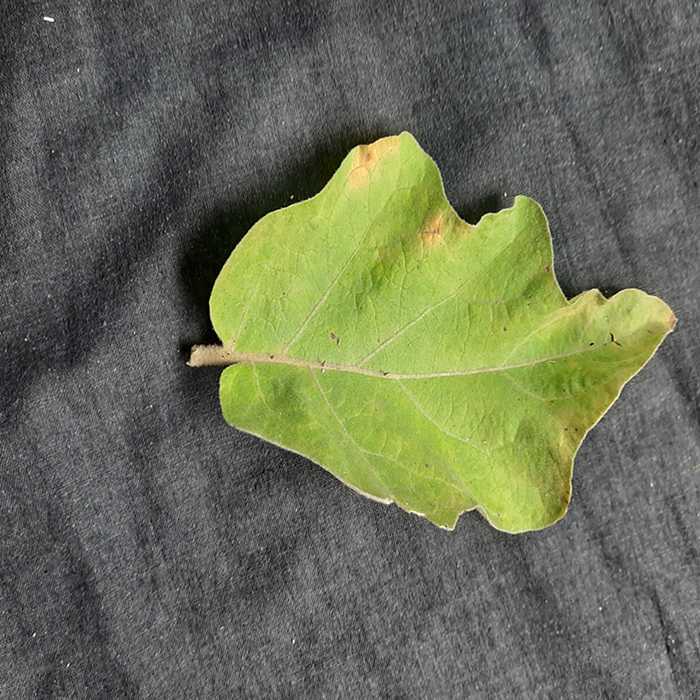
Plant: Eggplant
Label: Eggplant verticillium wilt